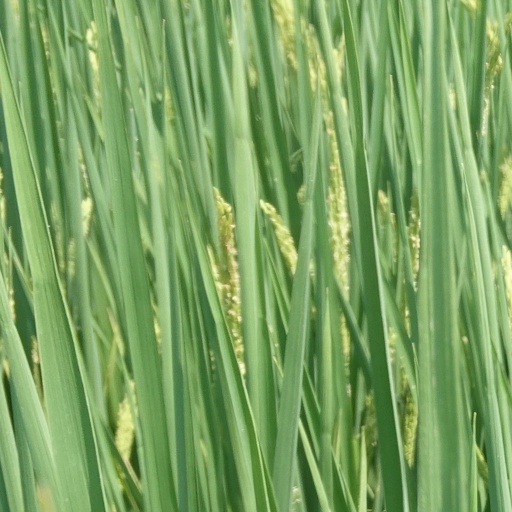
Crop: rice